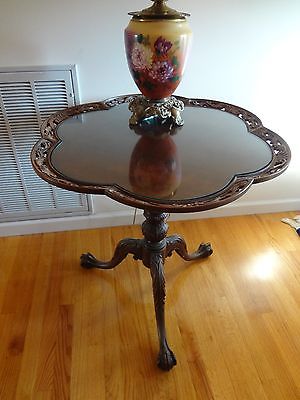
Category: table